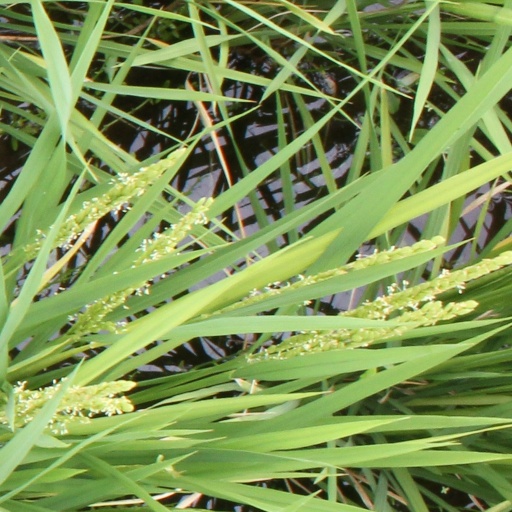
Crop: rice